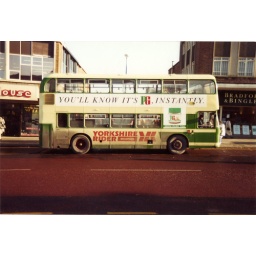
755-PWY 41W in Shipley market place. Well if the bus ain't red, the road is.